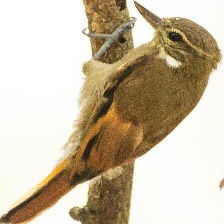
Species: GREAT XENOPS
Scientific name: MEGAXENOPS PARNAGUAE